Zali Steggall

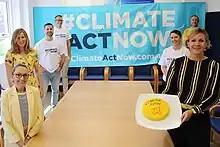
Steggall (right) in 2020 with climate activists in her electorate office

On 27 January 2019, Steggall announced her candidacy as an independent in the Division of Warringah in the 2019 Australian federal election, running against former Australian Prime Minister and incumbent Liberal MP Tony Abbott on a platform advocating action on climate change, mental health and honest government. Steggall also opposed the changes to capital gains tax, franking credits, and negative gearing that were being proposed by the Labor opposition under Bill Shorten, and argued for lower taxes on small businesses.